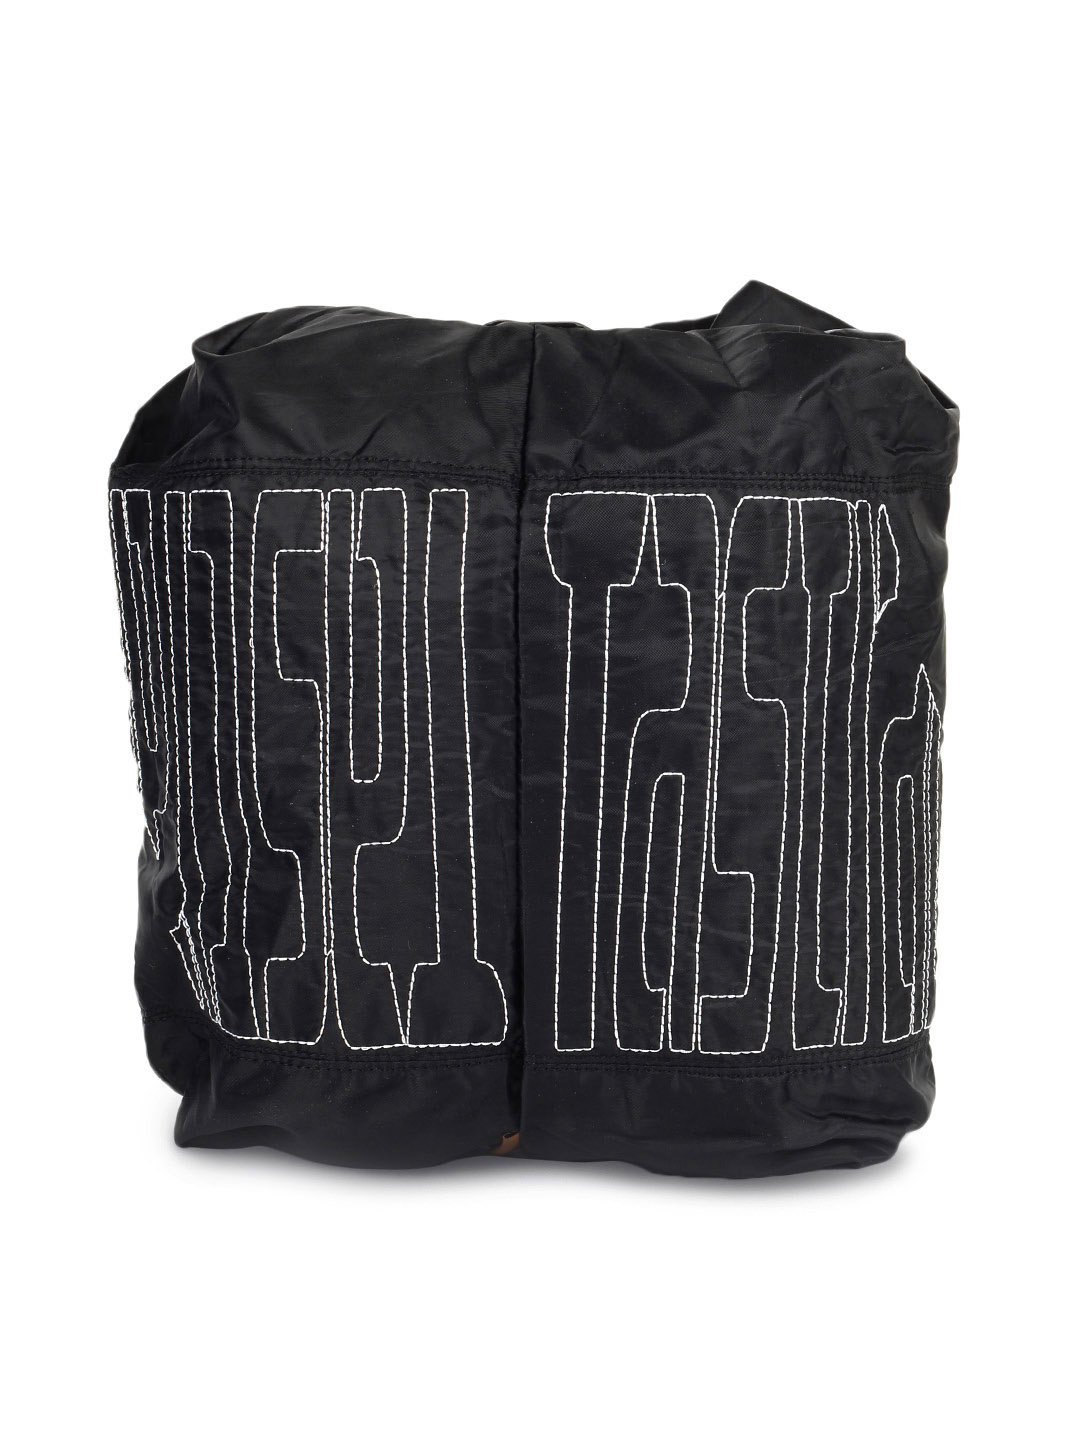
Fastrack Women Black Sling Bag
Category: Accessories / Bags / Handbags
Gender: Women
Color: Black
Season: Winter 2016
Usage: Casual